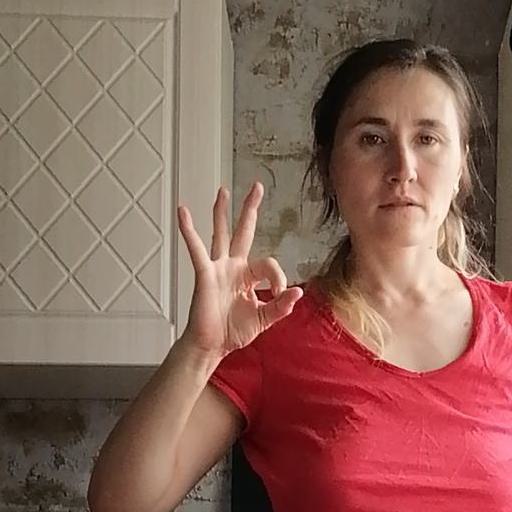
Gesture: ok